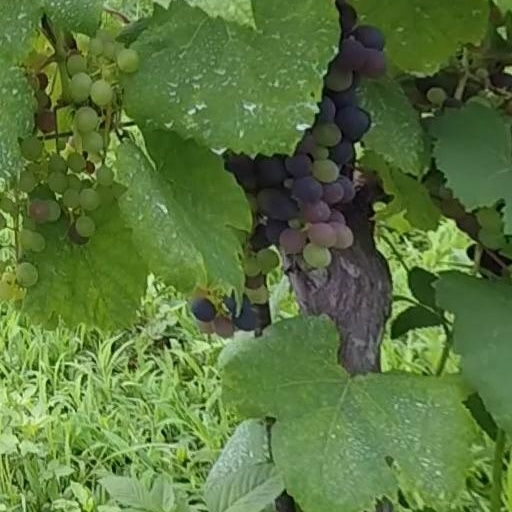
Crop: grape